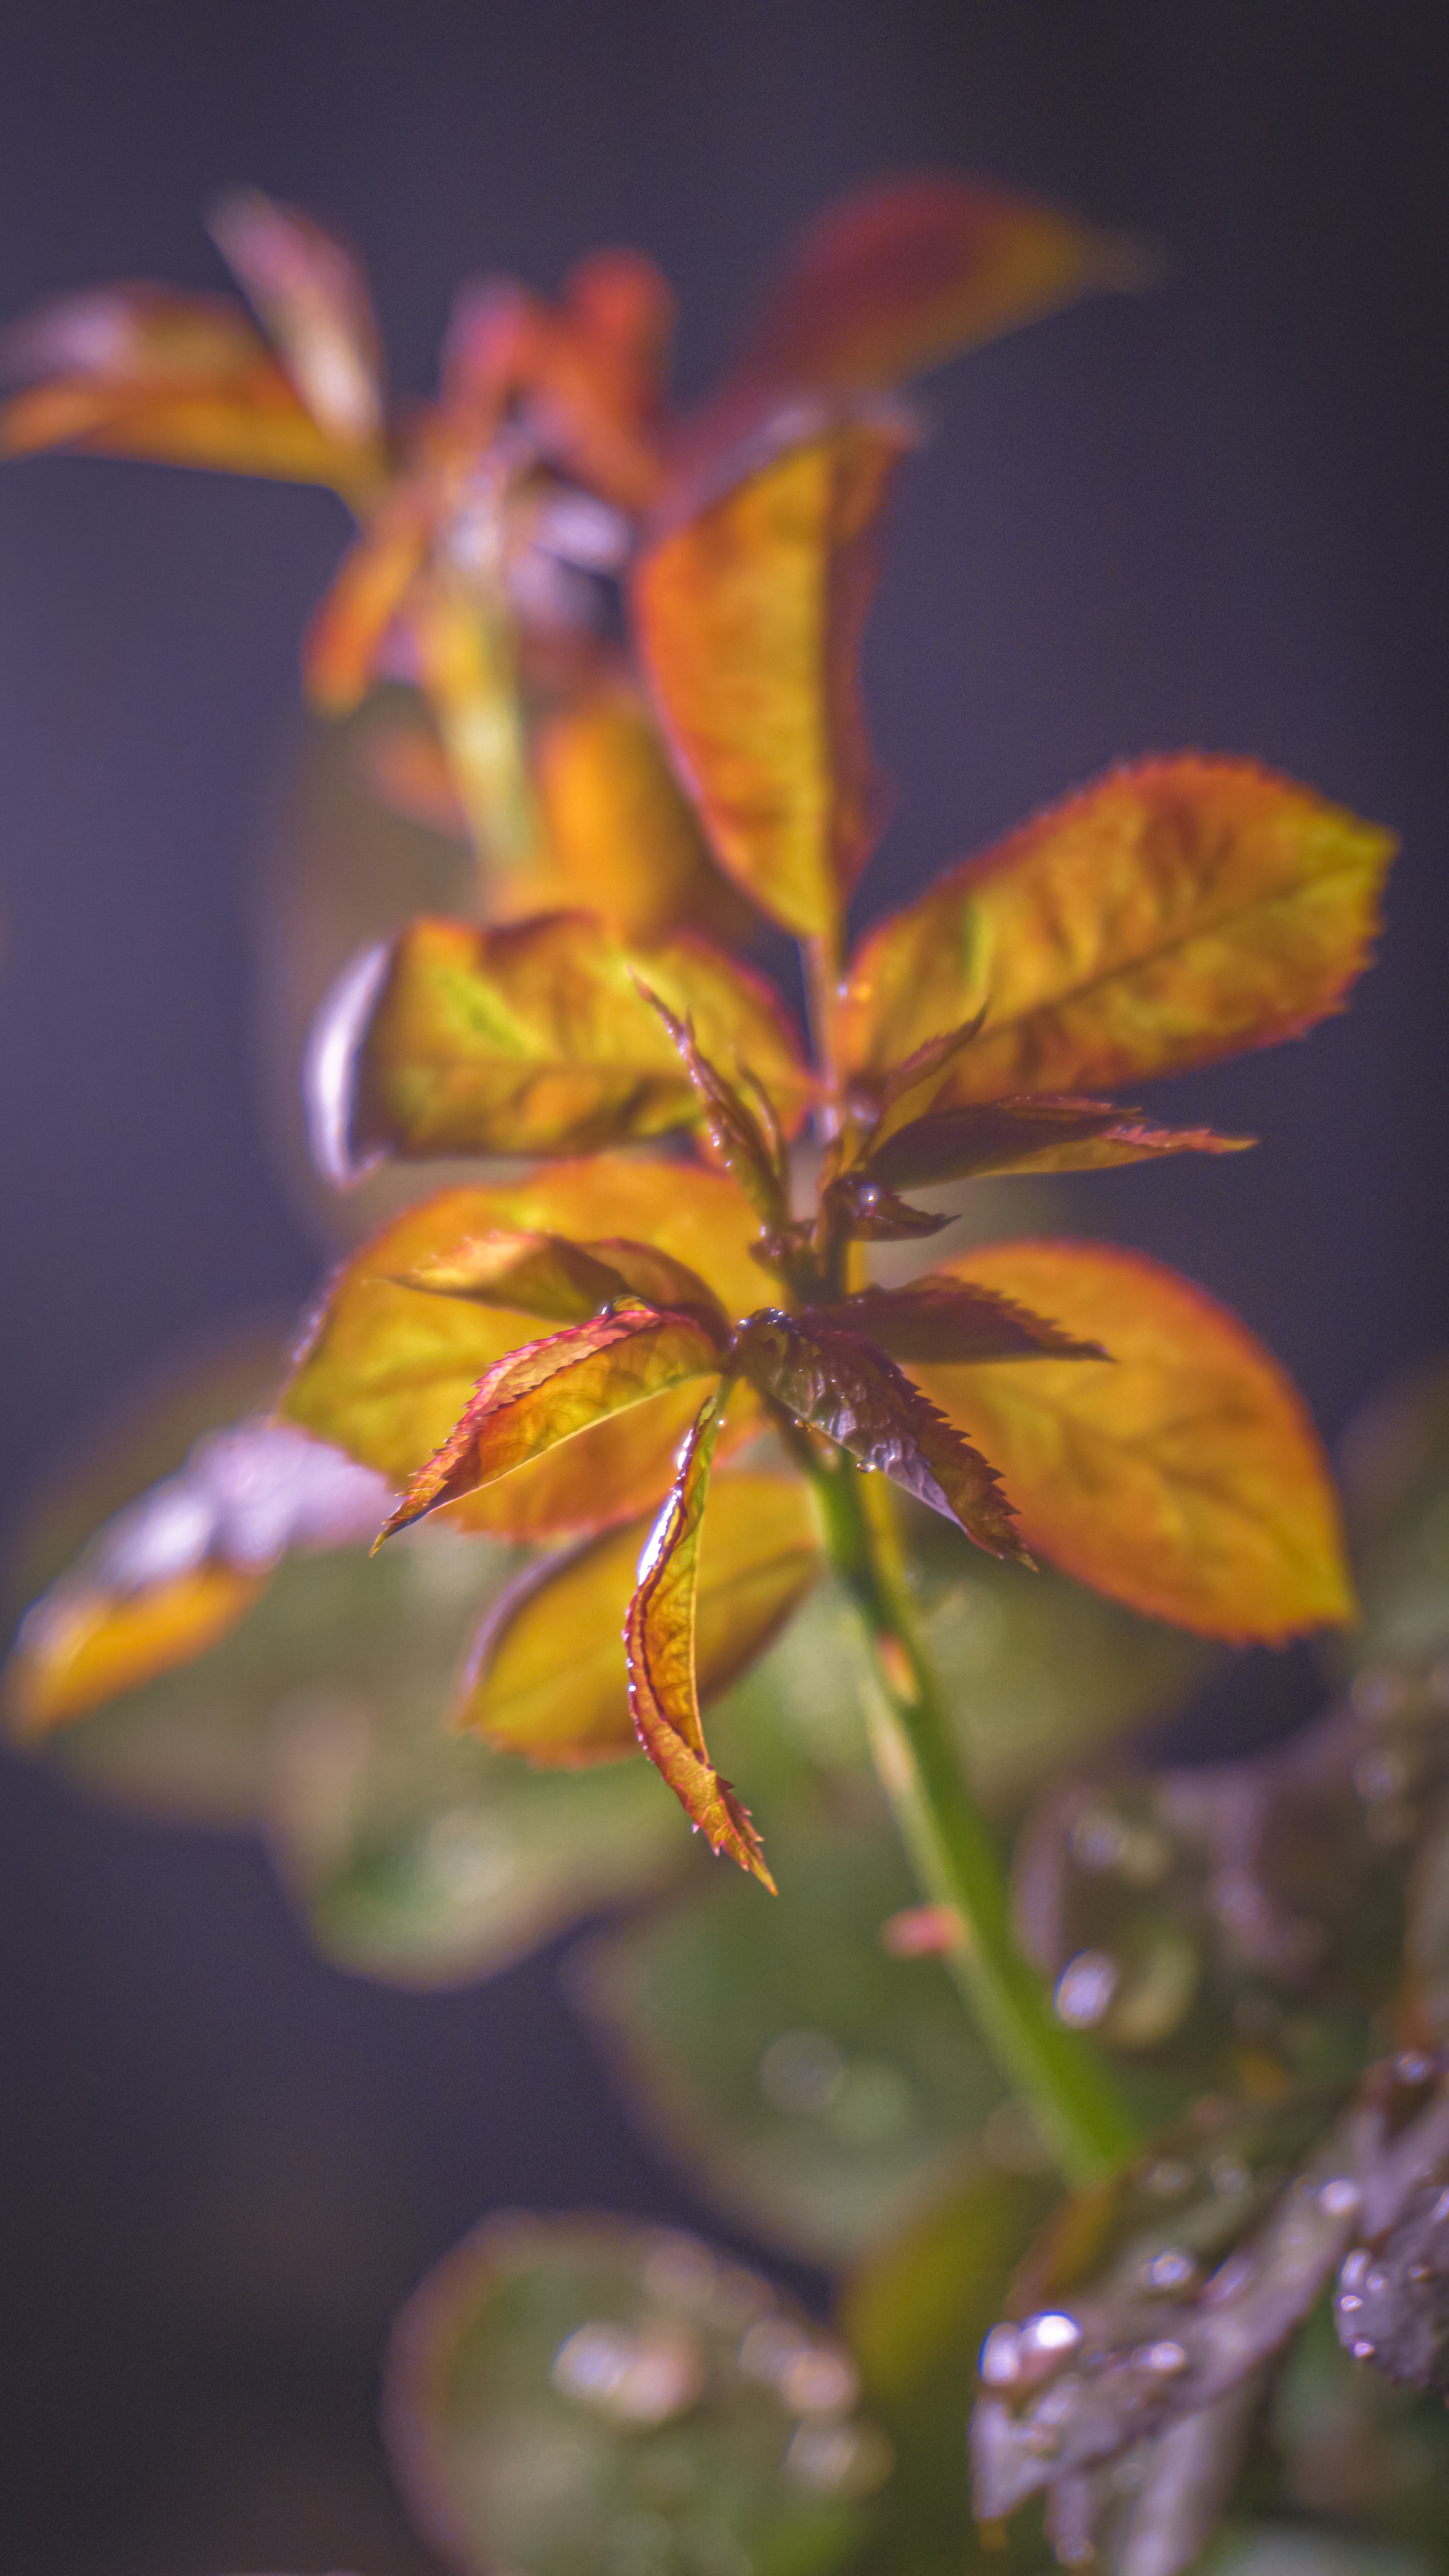
natural, plant, petal, terrestrial plant, amber, twig, natural landscape, deciduous, flowering plant, Tints and shades, wood, close up, grass, macro photography, flower, wildflower, annual plant, plant stem, electric blue, herbaceous plant, moisture, autumn